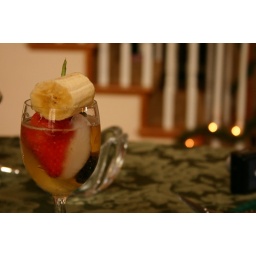
Mom put a berry in her apple cider, Dad put a fruit bowl